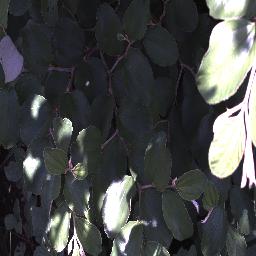
Label: chinee_apple